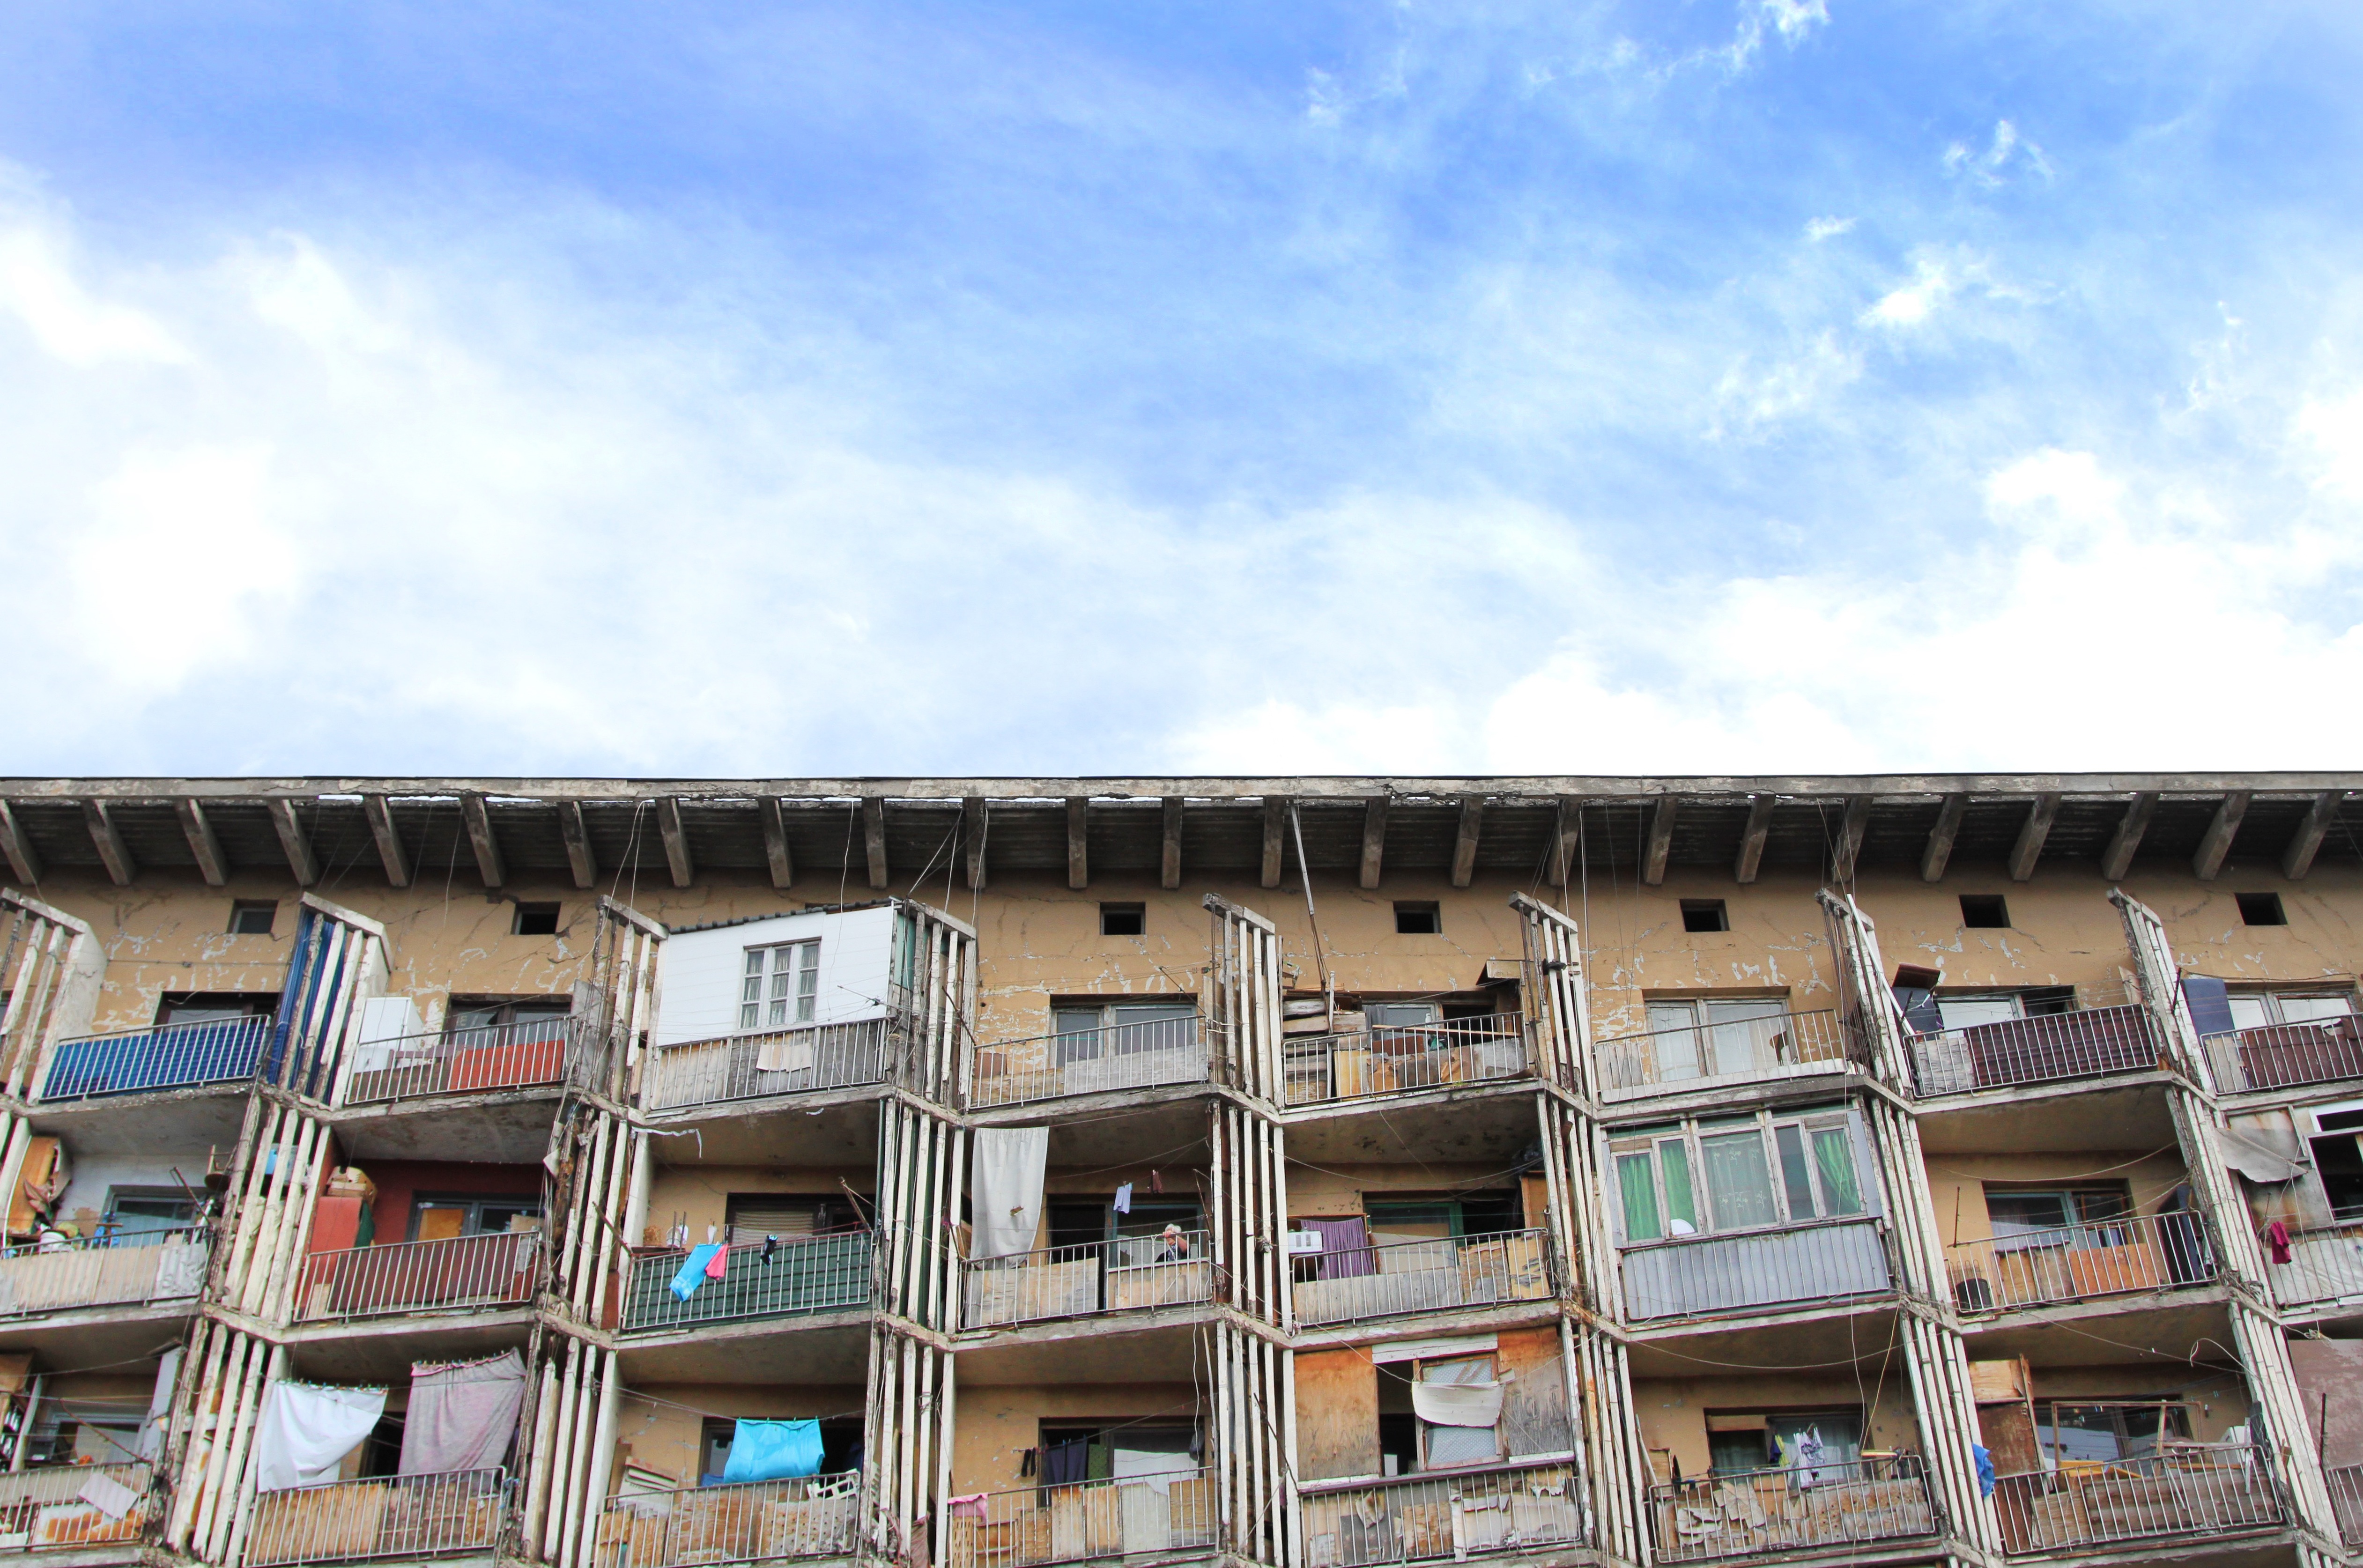
town, roof, home, suburb, facade, property, stadium, residential area